The Scent of Green Papaya

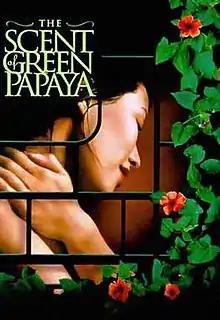

The Scent of Green Papaya (Vietnamese: "Mùi đu đủ xanh", French: "L'Odeur de la papaye verte") is a 1993 Vietnamese-language French drama film written and directed by Vietnamese-French director Tran Anh Hung, and starring Tran Nu Yên-Khê, Man San Lu, and Thi Loc Truong.